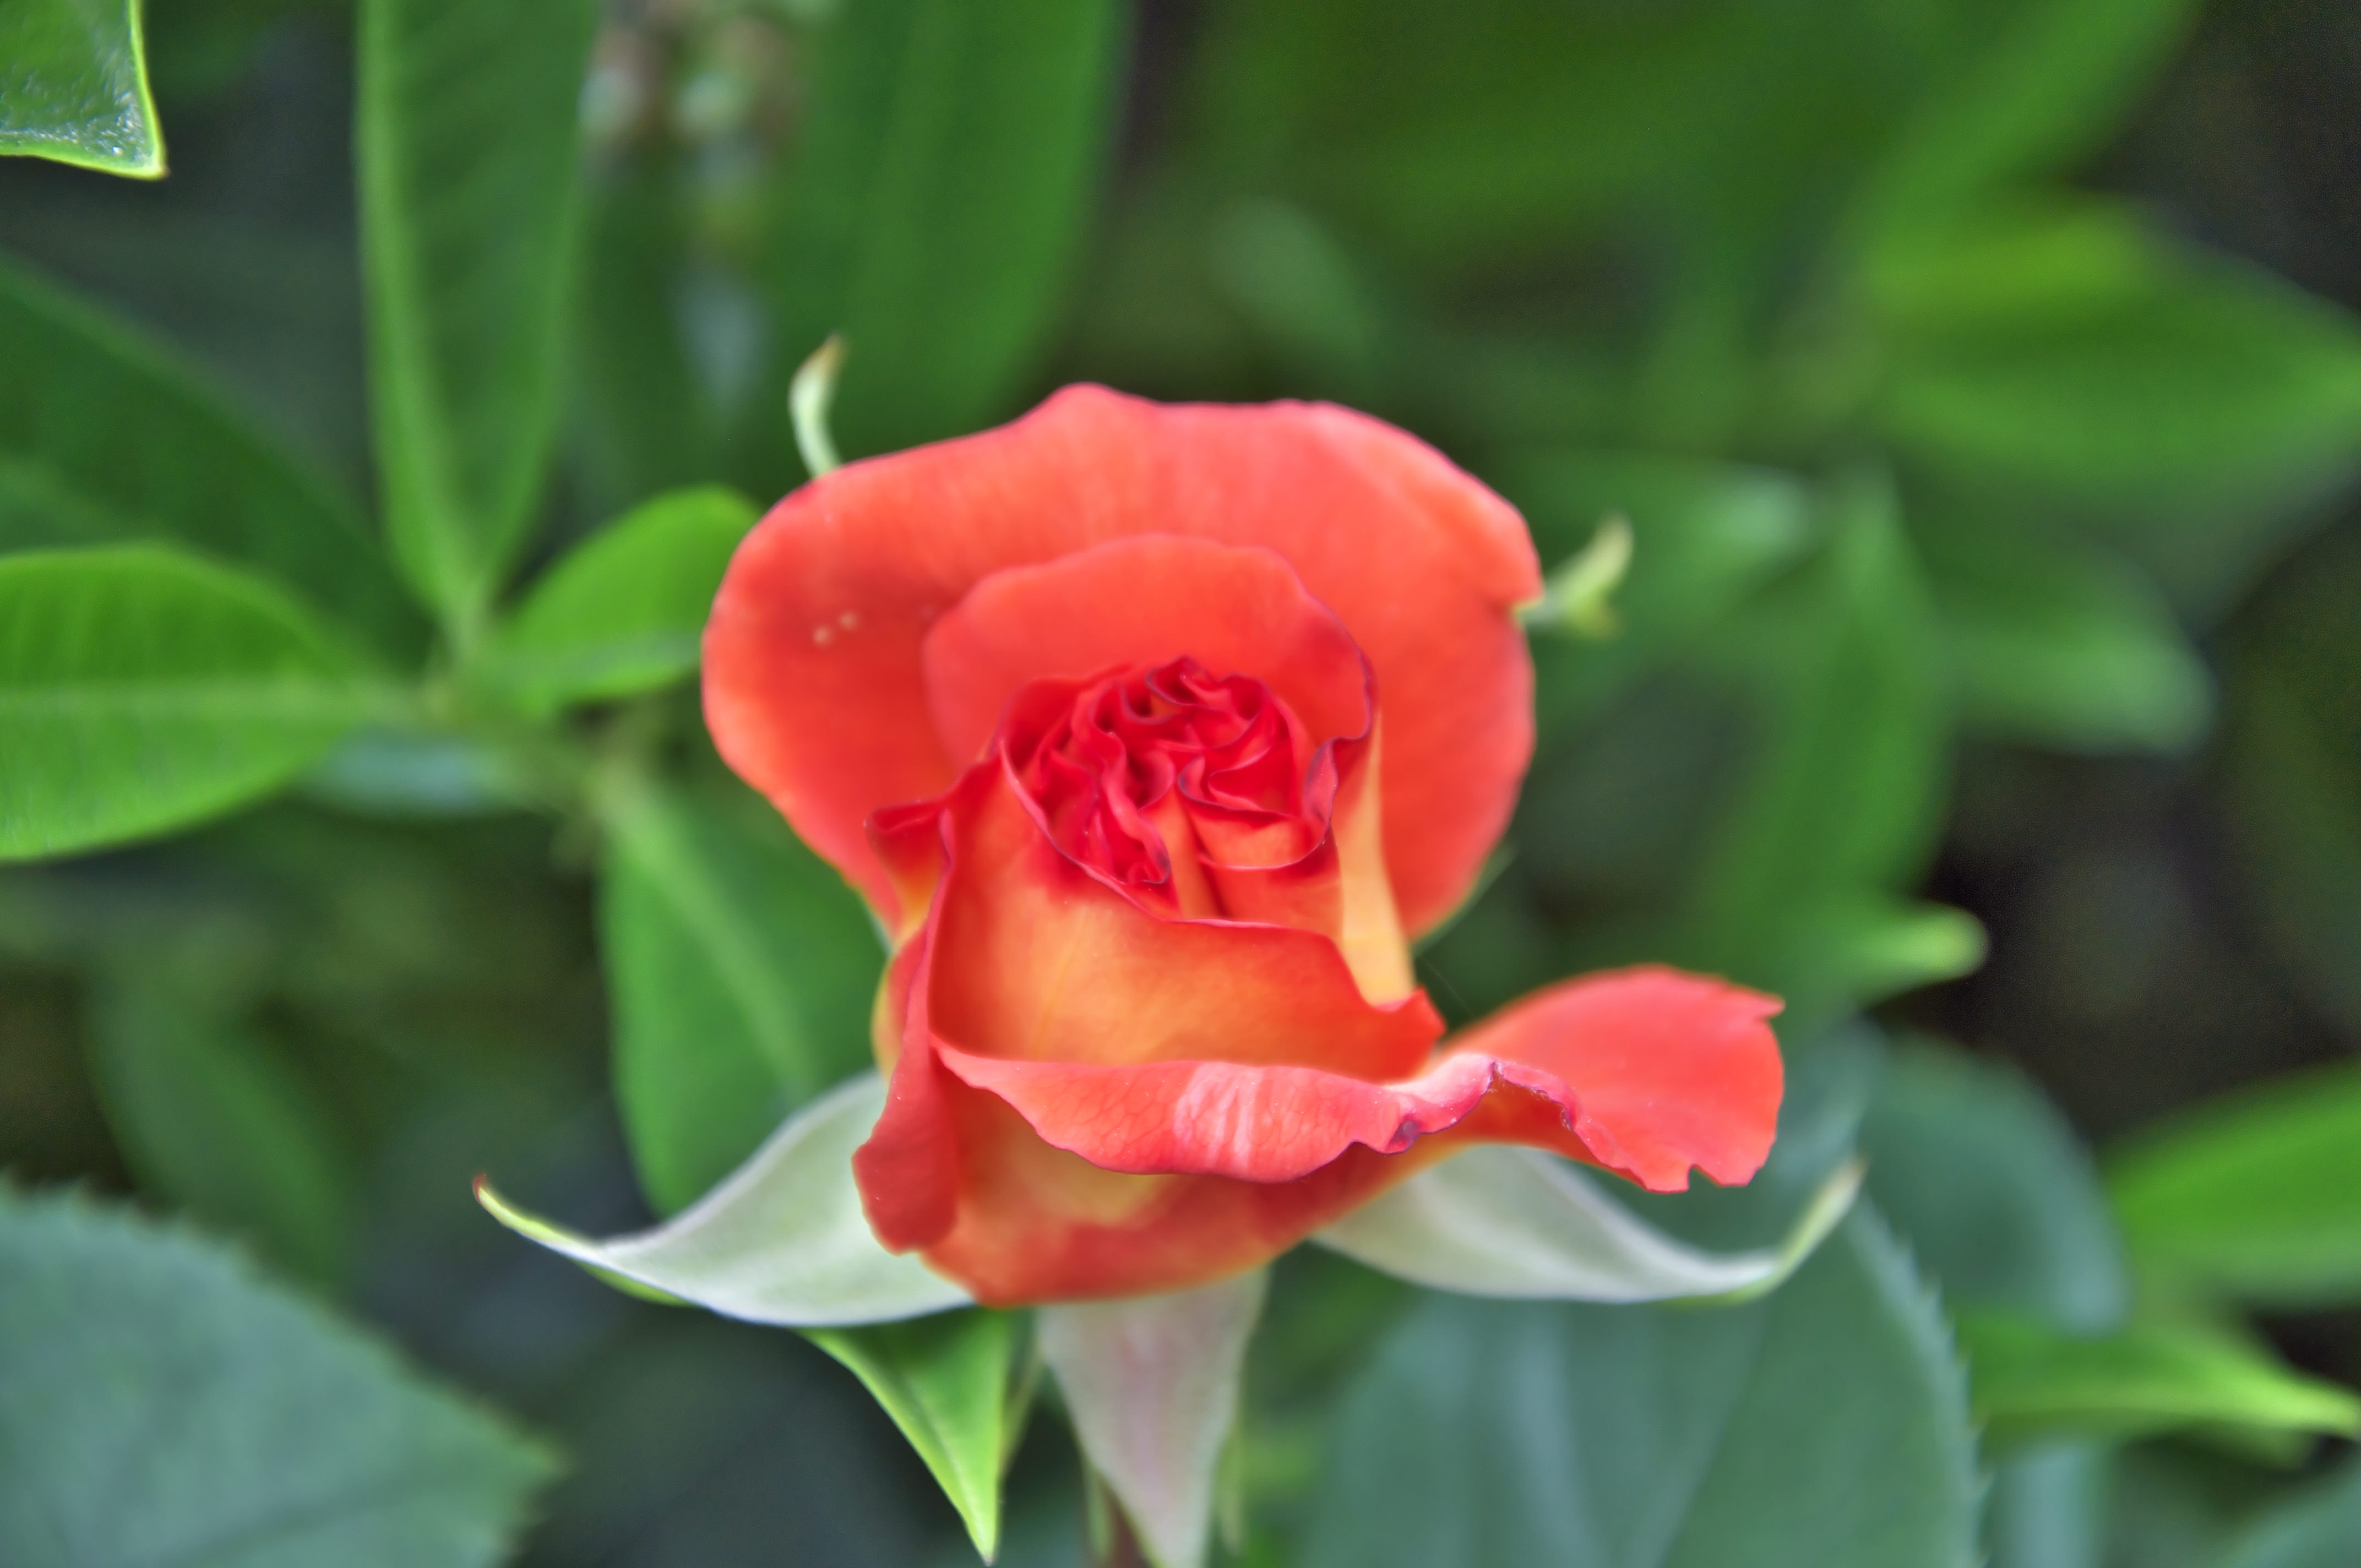
plant, flower, petal, rose, red, botany, flora, macro photography, flowering plant, garden roses, plant stem, land plant